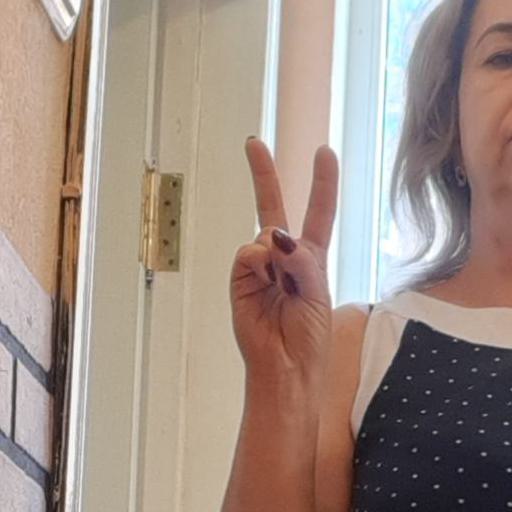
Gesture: peace